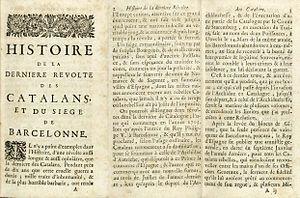
istoire de la derniere revolte des catalans et du siege de Barcelonne